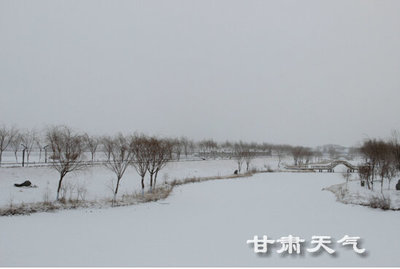
Weather: snow or frosty